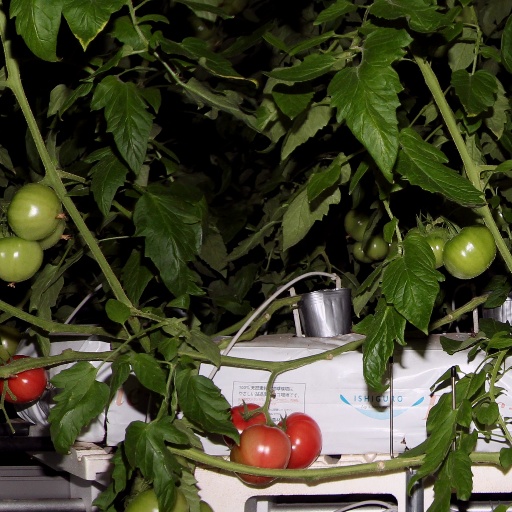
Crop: tomato